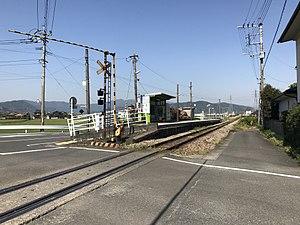
La ligne Amagi est une ligne ferroviaire située dans les préfectures de Fukuoka et Saga au Japon. Elle relie la gare de Kiyama à Kiyama à la gare d'Amagi à Asakura. La ligne est exploitée par la compagnie Amatetsu.